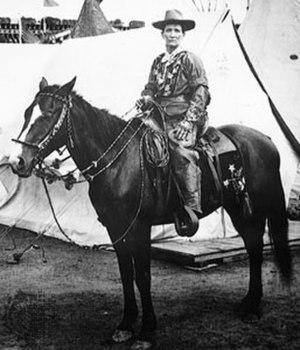
Martha Jane Cannary ou Martha Cannary, plus connue sous le surnom de Calamity Jane [kəˈlæmɪti d͡ʒeɪn] est une personnalité de la conquête de l'Ouest née le 1ᵉʳ mai 1850 près de Princeton dans le Missouri et morte le 1ᵉʳ août 1903 à Deadwood dans le Dakota du Sud.